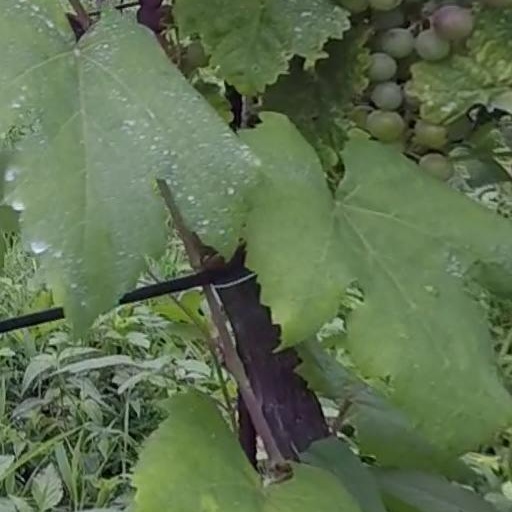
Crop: grape